GER Class R24

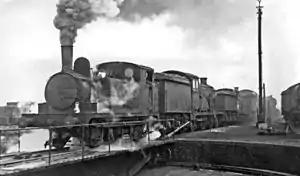
On a foggy January Saturday, 18 January 1947, Holden J67 0-6-0T No. 8590 of 1899, is struggling across a turntable with a string of dead locomotives (D15 'Claud' 4-4-0 No. 2509, J15 0-6-0 No. 5374 and D16/3 'Super Claud' 4-4-0 No. 2608).

The GER Class R24 was a class of steams designed by James Holden for the Great Eastern Railway (GER). They passed to the London and North Eastern Railway at the grouping in 1923 and received the LNER classification J67. Some R24s were rebuilt with higher boiler pressure in which form they were similar to the later Class S56. The rebuilt R24s, together with the S56s, were classified J69 by the LNER.